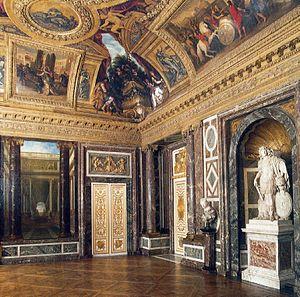
Salon de Vénus
La peinture française du XVIIᵉ siècle s'inscrit dans le cadre du Grand Siècle, période florissante pour toutes les branches de la culture en France, dont la peinture. Depuis le début de la Renaissance, l'Italie était le centre des arts en Europe. Dans la seconde moitié du XVIIᵉ siècle on assiste à un détournement vers la France même si Rome garde son prestige. Le XVIIᵉ siècle constitue pour la peinture en France une période riche avec la constitution progressive d'une véritable école française de peinture. Deux des plus grands artistes du XVIIᵉ siècle, célébrés de leur vivant, sont français : Nicolas Poussin et Claude Gellée. D'autres comme Georges de La Tour et les frères Le Nain ont été oubliés après leur mort et progressivement redécouverts au XIXᵉ et XXᵉ siècle pour être enfin reconnus comme des peintres majeurs de leur siècle.
Le salon de Vénus est un salon situé dans le Grand Appartement du Roi, au premier étage du château de Versailles. Cette pièce décorée sur le thème de Vénus, déesse de la mythologie romaine, servait de salle de réception du temps de Louis XIV, étant desservie par l'escalier des Ambassadeurs.